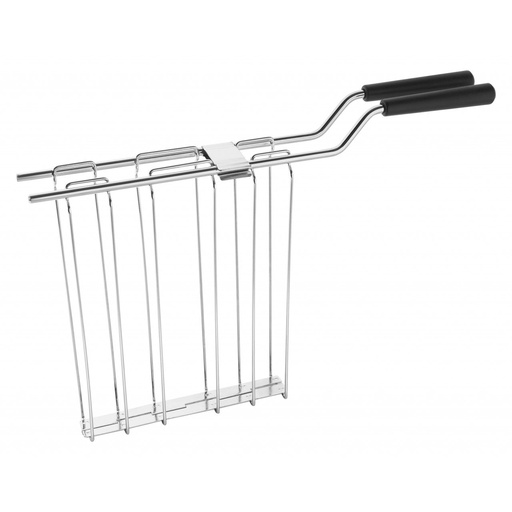
KitchenAid Sandwichzange 5KTSR1
Erleben Sie den Geschmack selbstgemachter Sandwiches aus Ihrem eigenem KitchenAid Toaster. Dank dieser Sandwichzange ist es spielend einfach, Sandwiches frisch belegt im Toaster zu Rösten und warm zu genießen. Nicht passend für die Toastermodelle 5KMT2109 und 5KMT4109.
Brand: KüchenPfannen
Category: Home & Garden > Kitchen & Dining > Kitchen Appliance Accessories > Toaster Accessories > Toaster Tongs